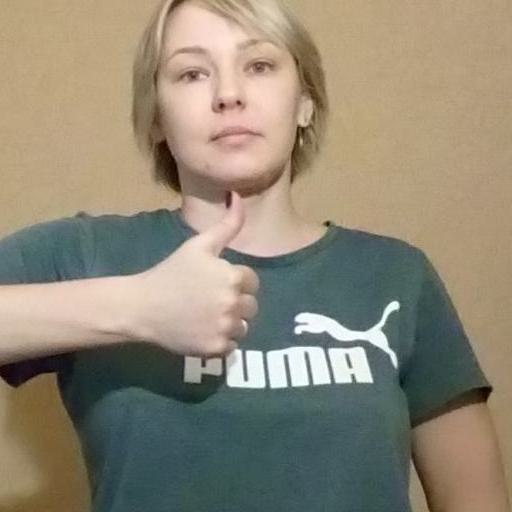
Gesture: like